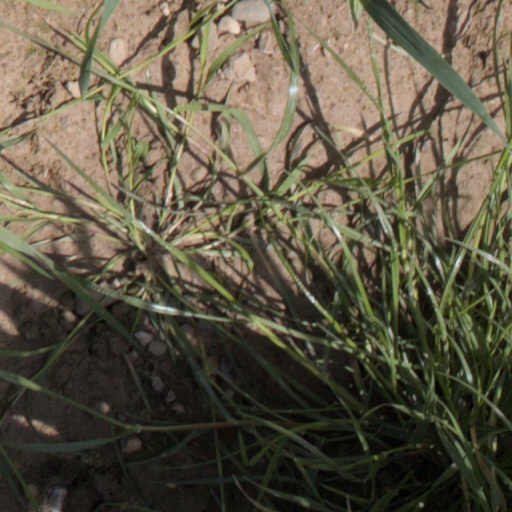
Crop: wheat